Campora San Giovanni

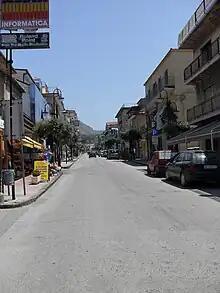
A view of "Corso Italia" street, the fulcrum of the village.

Following a period of historical obscurity, a revaluation of the territory was begun in the 17th century, thanks to noble landowners in a large part of Amantea, with origins in several areas ruled by the Crown of Naples. Most current neighbourhoods still bear the names of these old landowners. In the 1730s, a nobleman of Sicilian ancestry, the Marquis Francesco María Cozza - a relative of the painter with the same name- had a silk factory built, in the neighbourhood that still bears his name - thus adding cultivation of silkworms to the town's industries. He also ordered the building of a chapel dedicated to Saint John the Baptist (in old dialect "Santu Janni"). The silk factory also had its headquarters in the Masonry, and in the neighbouring "Augurato" for a brief period of time. There remain traces of architecture from the 18th century, thanks to local sculptor Vincenzo Torchia, of Nocera Terinese. In 1756, the silk factory ended its activity without any known explanation, and the area relapsed into obscurity for 130 years.